Macel Wilson

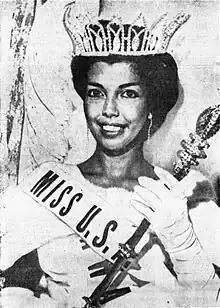
Wilson upon winning Miss USA 1962

Macel Patricia Leilani Wilson (born May 5, 1943) is an American beauty pageant titleholder who was crowned Miss USA 1962. Previously crowned Miss Hawaii USA 1962, Wilson was the first entrant from Hawaii, first Asian American, and first woman of color to win Miss USA. Later in life, Wilson relocated to Denmark and became a film editor for the Danish Broadcasting Corporation (DR) and a visual artist.